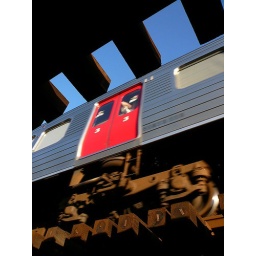
under the train road in Japan